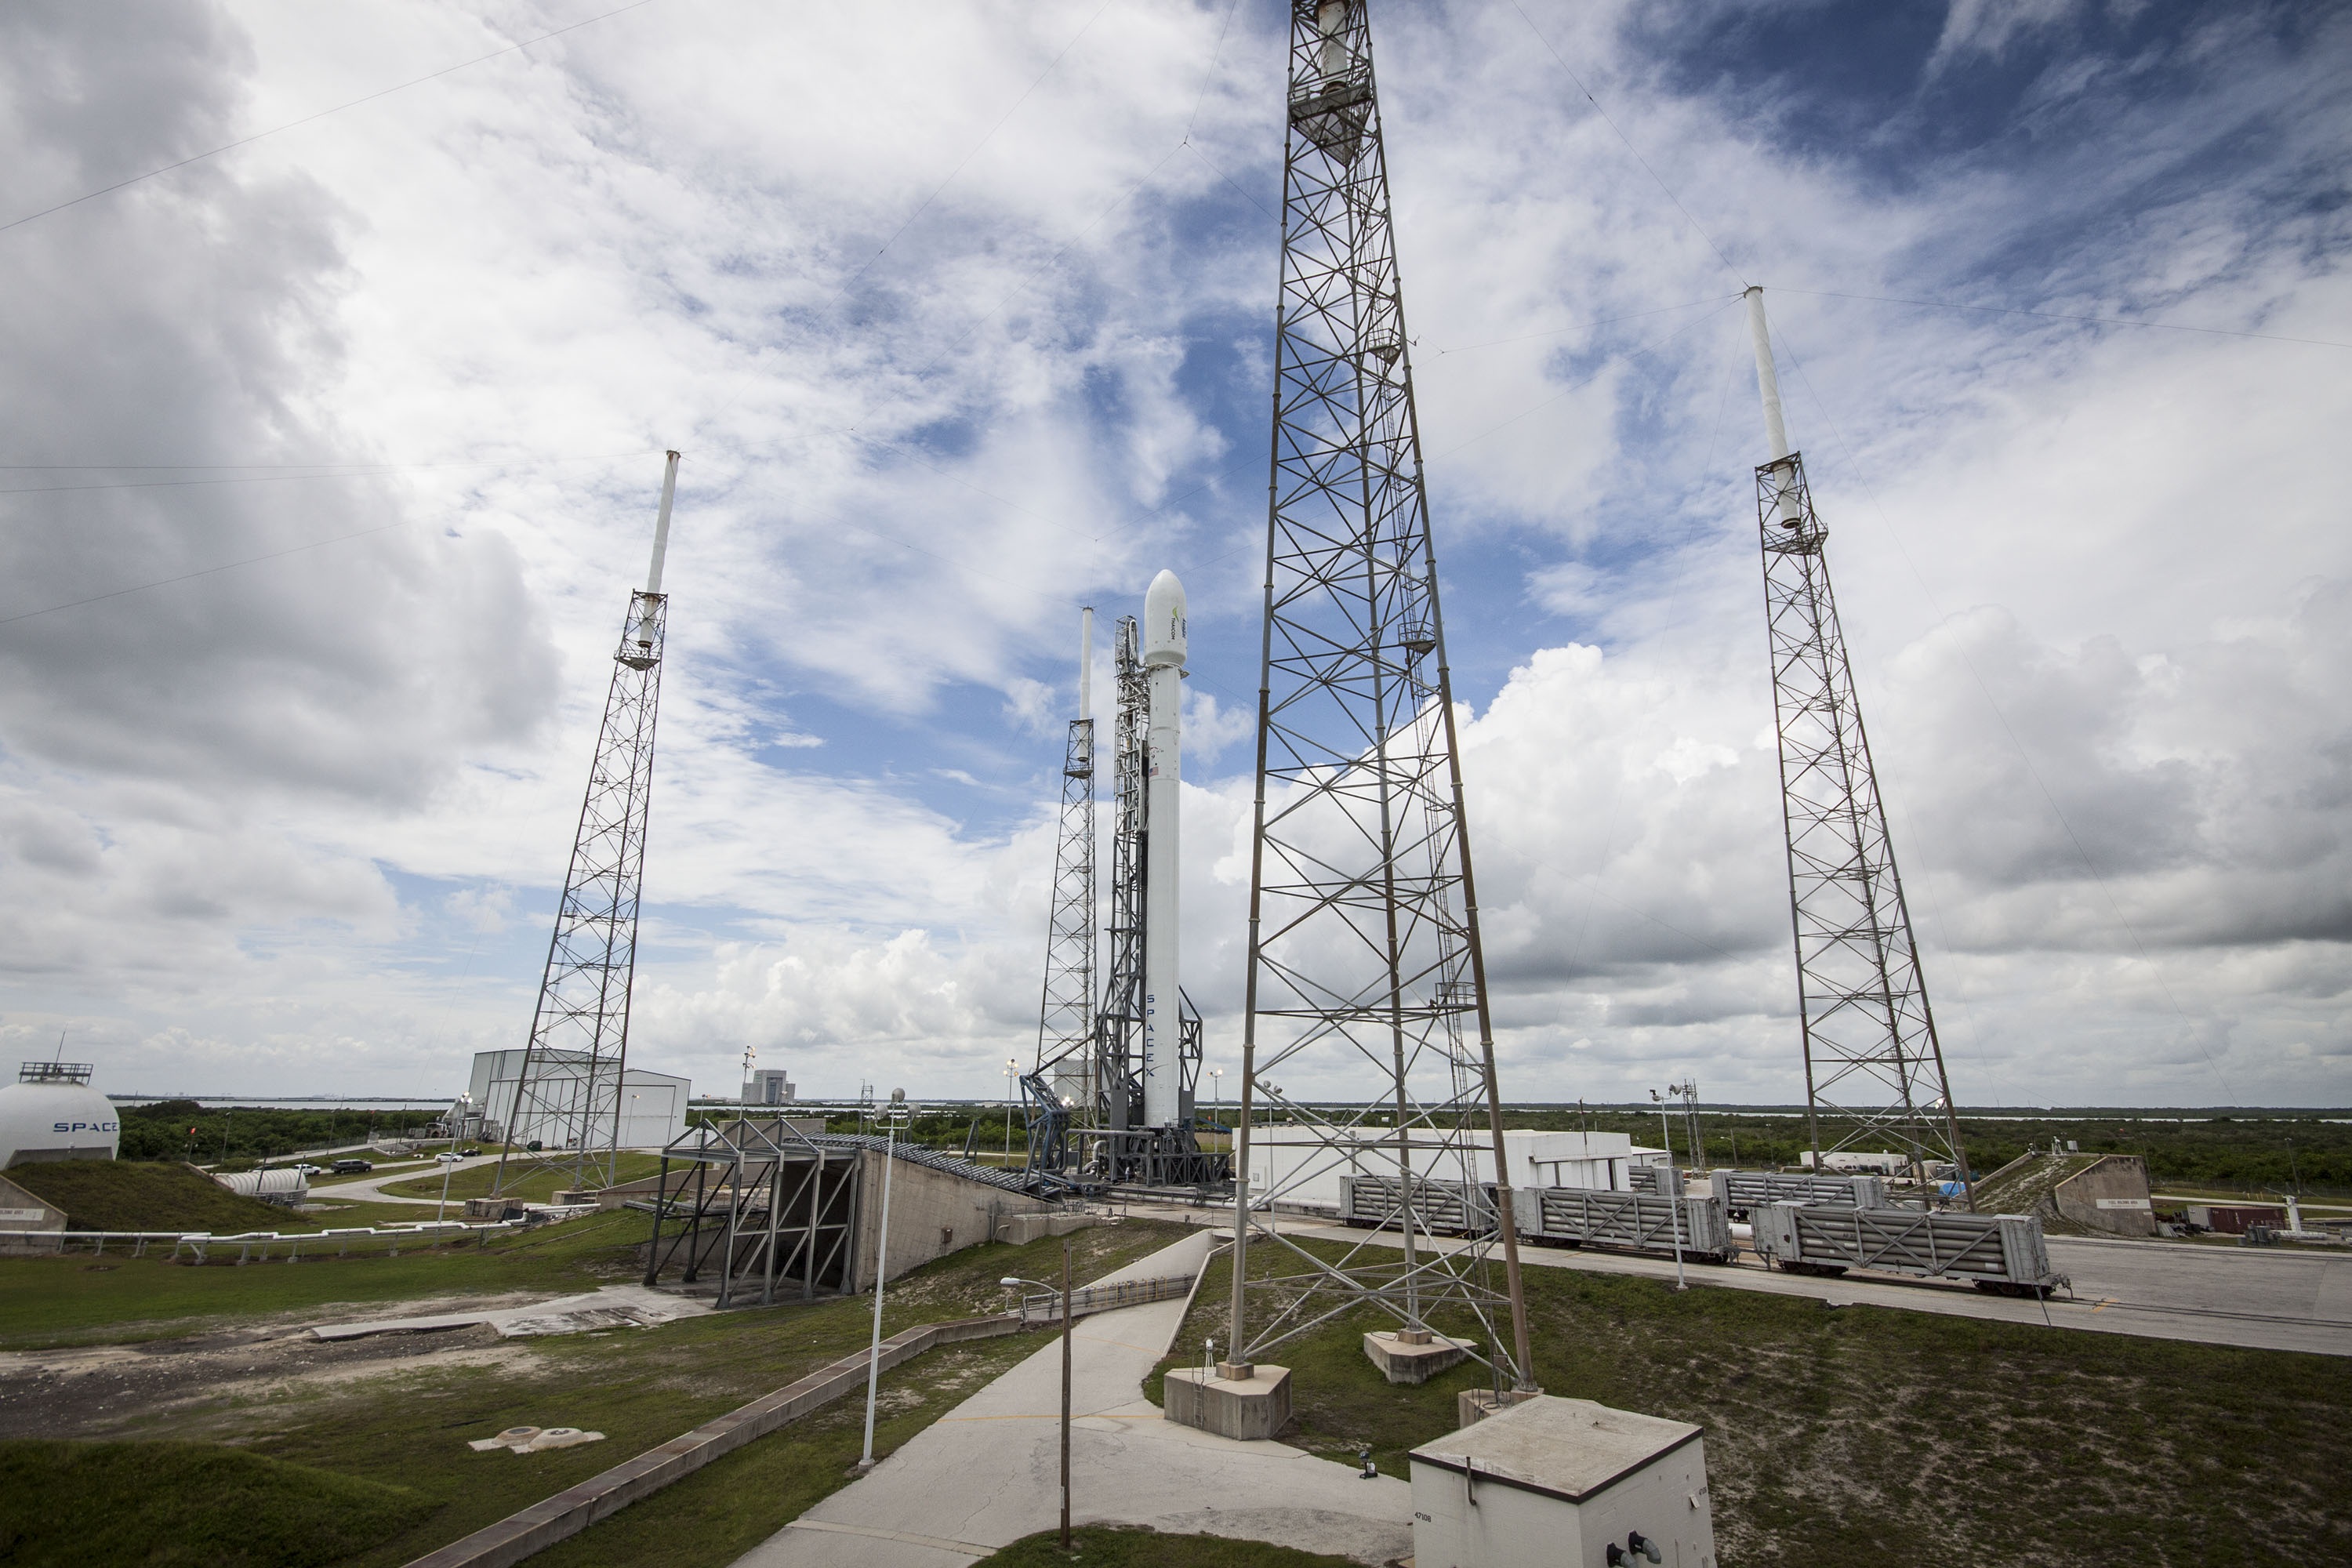
transportation, transport, vehicle, tower, mast, space, electricity, speed, rocket, energy, power, rocket launch, spaceship, countdown, aerospace, cape canaveral, spacecraft, launch pad, transmission tower, missile, construction equipment, spacex, lift off, outdoor structure, overhead power line, rocket engine